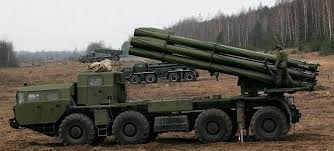
Label: Self Propelled Artillery